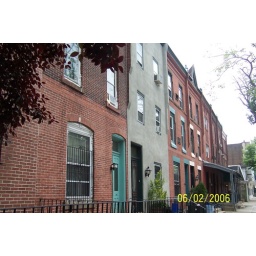
The lower floor of the place on the left, with the green door, is my new place in Philly